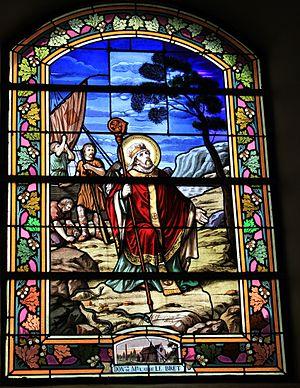
Église Sainte-Croix (La Croix-Helléan)
Saint Maudez est un saint breton ayant vécu au Vᵉ siècle ou VIᵉ siècle qui fait partie des saints bretons plus ou moins mythiques non reconnus officiellement par l'église catholique. Ce saint est également appelé Maudé, Maudet, Maodez ou Modez et Mawes ou encore Mandé. Selon le calendrier breton il est fêté 18 novembre.